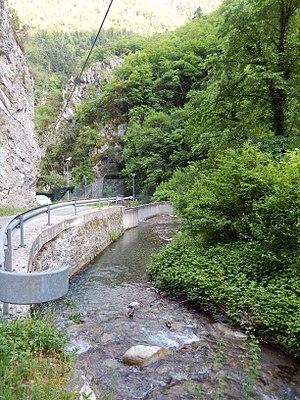
Caïros - affluent de la Roya à Saorge
Le vallon de Caïros est une rivière française du département Alpes-Maritimes en région Provence-Alpes-Côte d'Azur et un affluent droit du fleuve côtier franco-italien la Roya. Sa vallée, essentiellement sur l'ouest de la commune de Saorge est constitué de la forêt de Caïros.